UHU

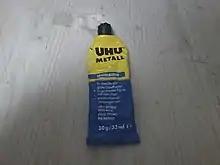
UHU Adhesive

In 1905, August Fischer, a dispensing chemist, purchased a small chemical plant aiming to manufacture inks, rubber stamp pads, paints and adhesives. In 1932, Fischer developed a clear synthetic resin adhesive which displayed the ability to affix almost any material. Following the custom of the time to name products in the writing goods sector after birds, Fischer named the glue UHU (pronounced in German as , with in being common in many English-speaking countries) after "Uhu", the onomatopoeic German name for the eagle-owl, a bird which at the time could still be found in the Black Forest. There is an account of glue being used by British prisoners of war in Germany during WW2, and this is referred to by them as 'Uhu'. Another version of the origin of the company's name is that it supplied the glue in kits for a model airplane named "UHU" (Owl). This model design was built by German youngsters for an annual contest named "" (the small owl) that began around 1950. The contest was very popular, and the glue became a popular item with German hobbyists, so the name stuck.